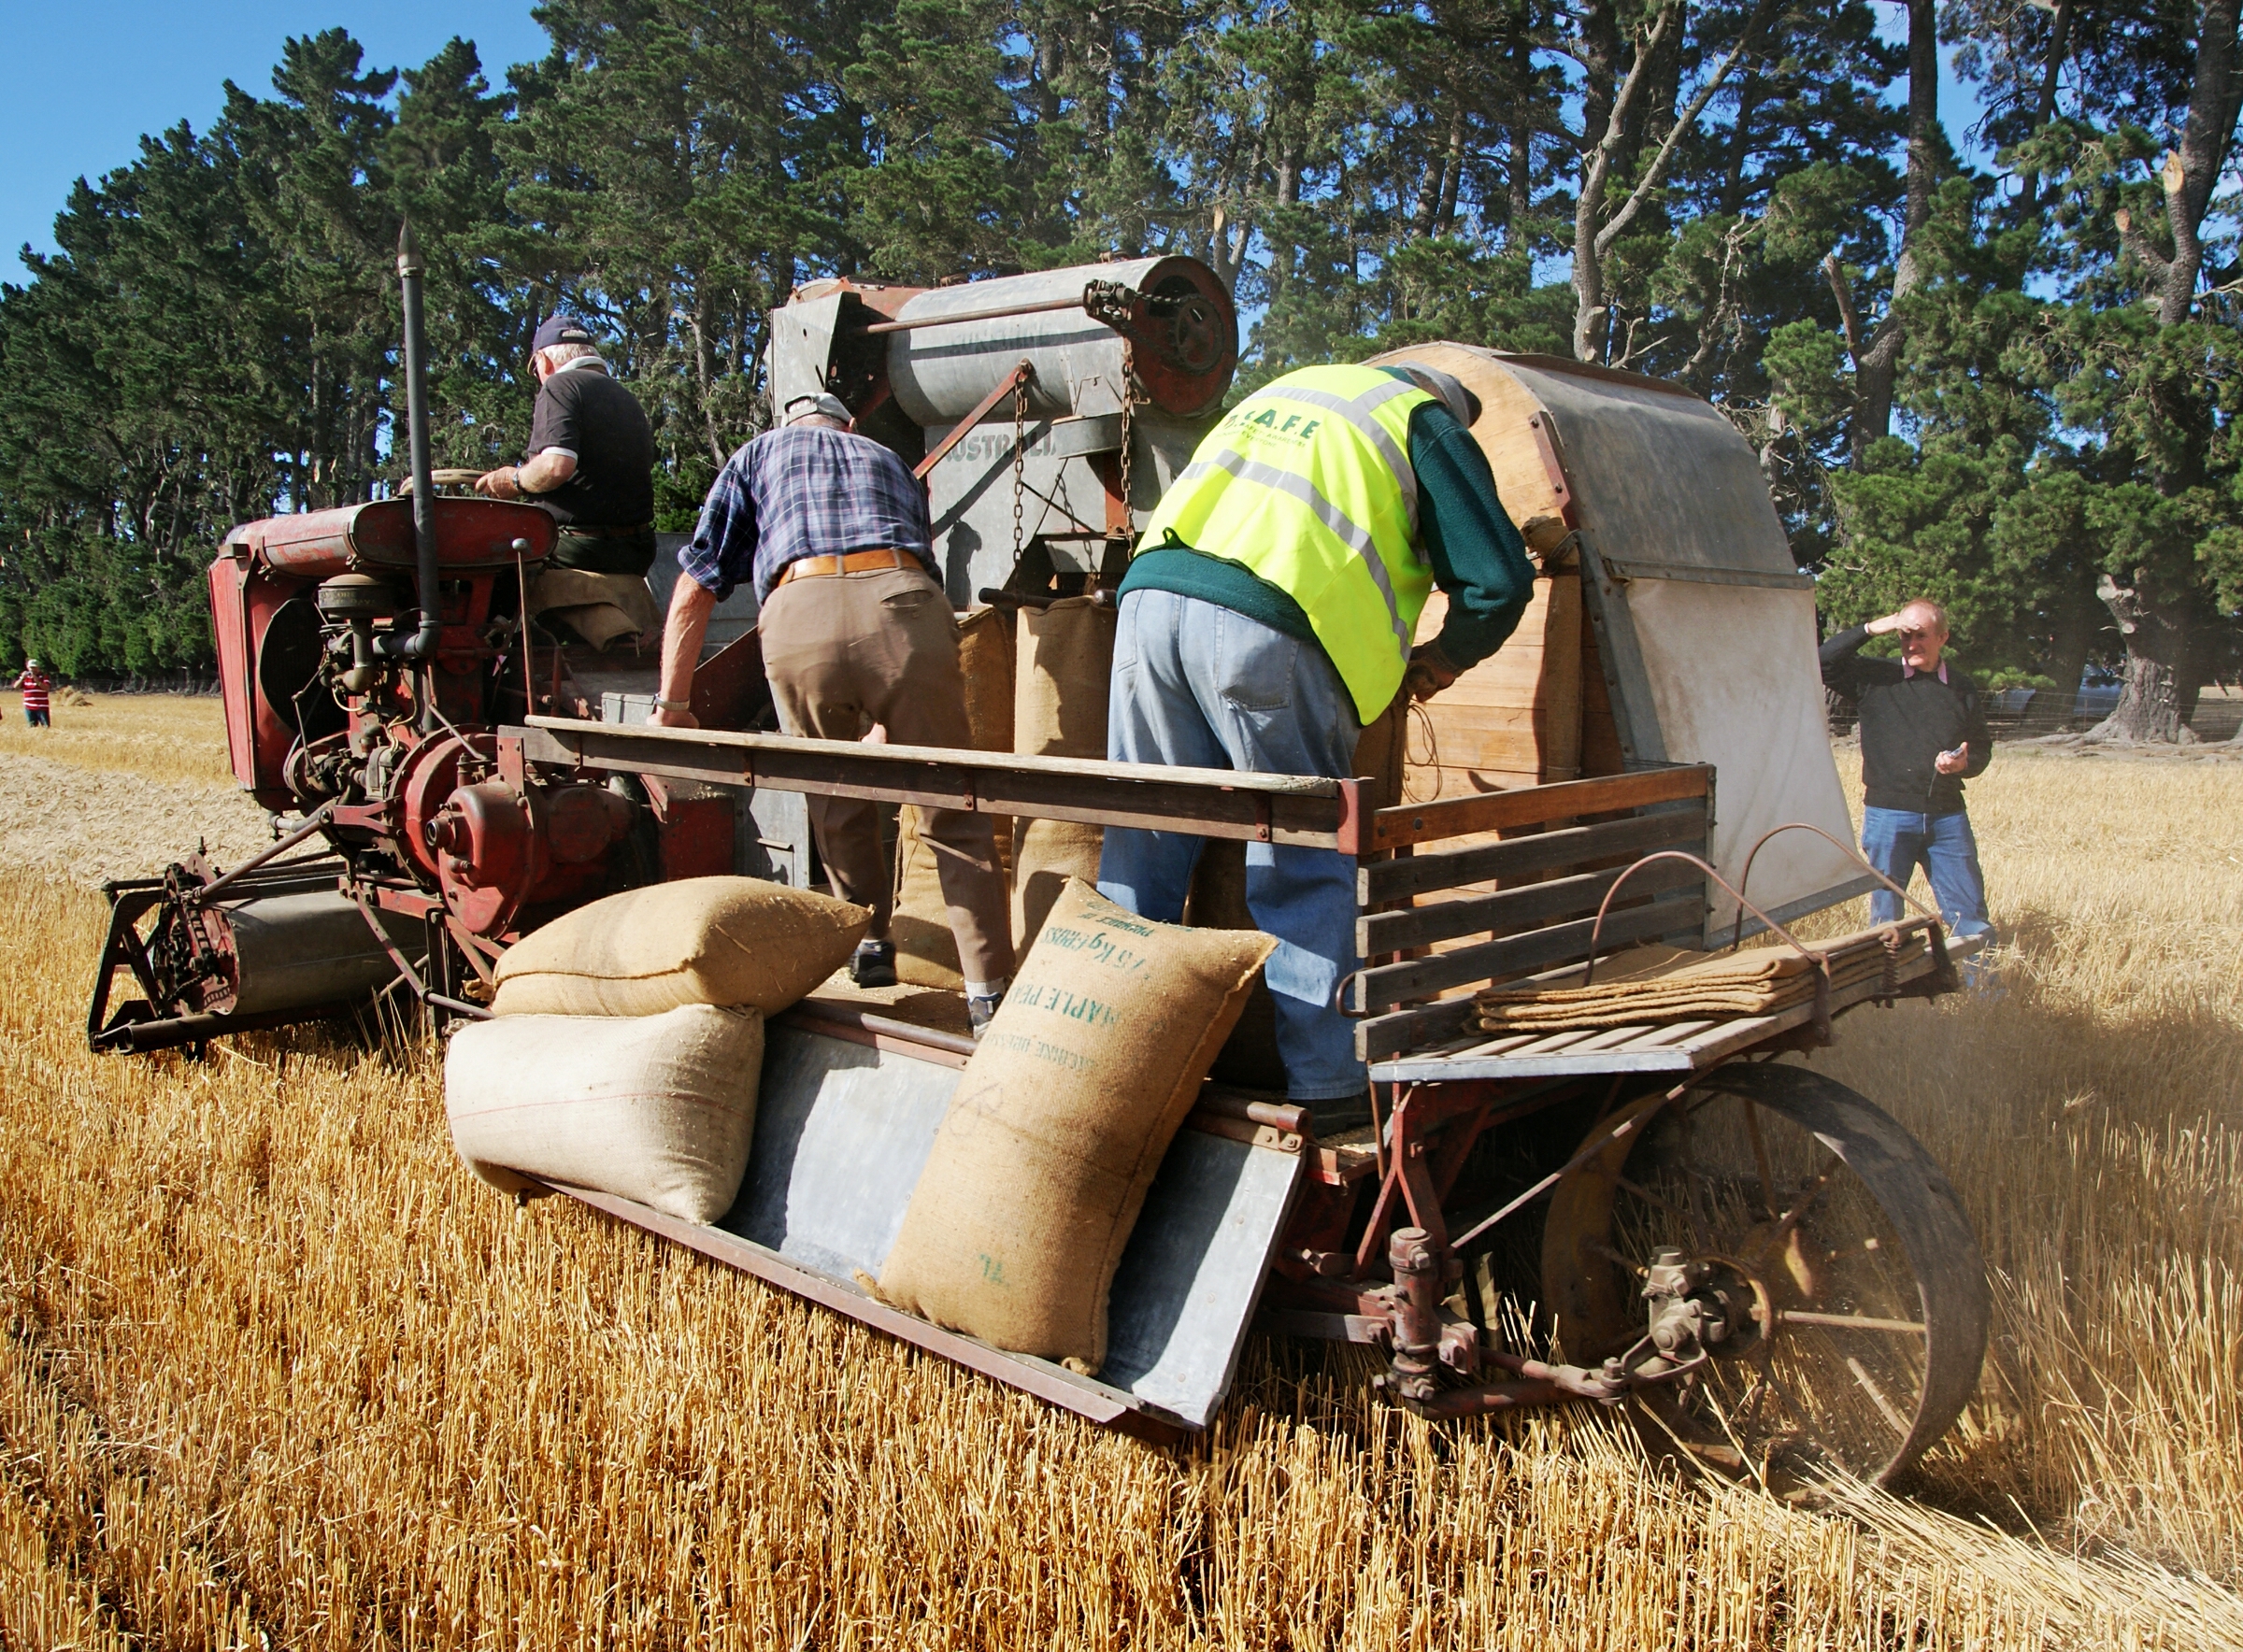
tractor, field, farm, harvest, vehicle, crop, agriculture, menatwork, farmequiment, sonydslra300, sunshinekt1938, oldstylefarming, tractors, havesting, baggingwheat, rural area, agricultural machinery